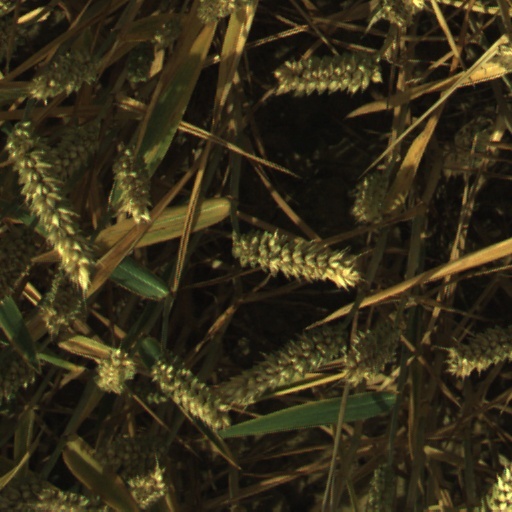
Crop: wheat